Louisa Hotel

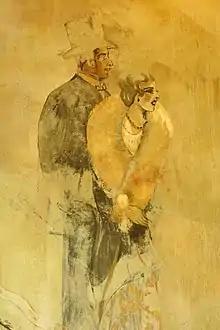
Detail of the mural on the south side of the staircase leading to the former site of the Club Royale

After the shooting, the doors on Maynard Alley that led to the Wah Mee Club were padlocked shut, but the building continued to host street-level businesses until Christmas Eve, 2013, when a fire destroyed the top floor and interior of the building.